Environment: real
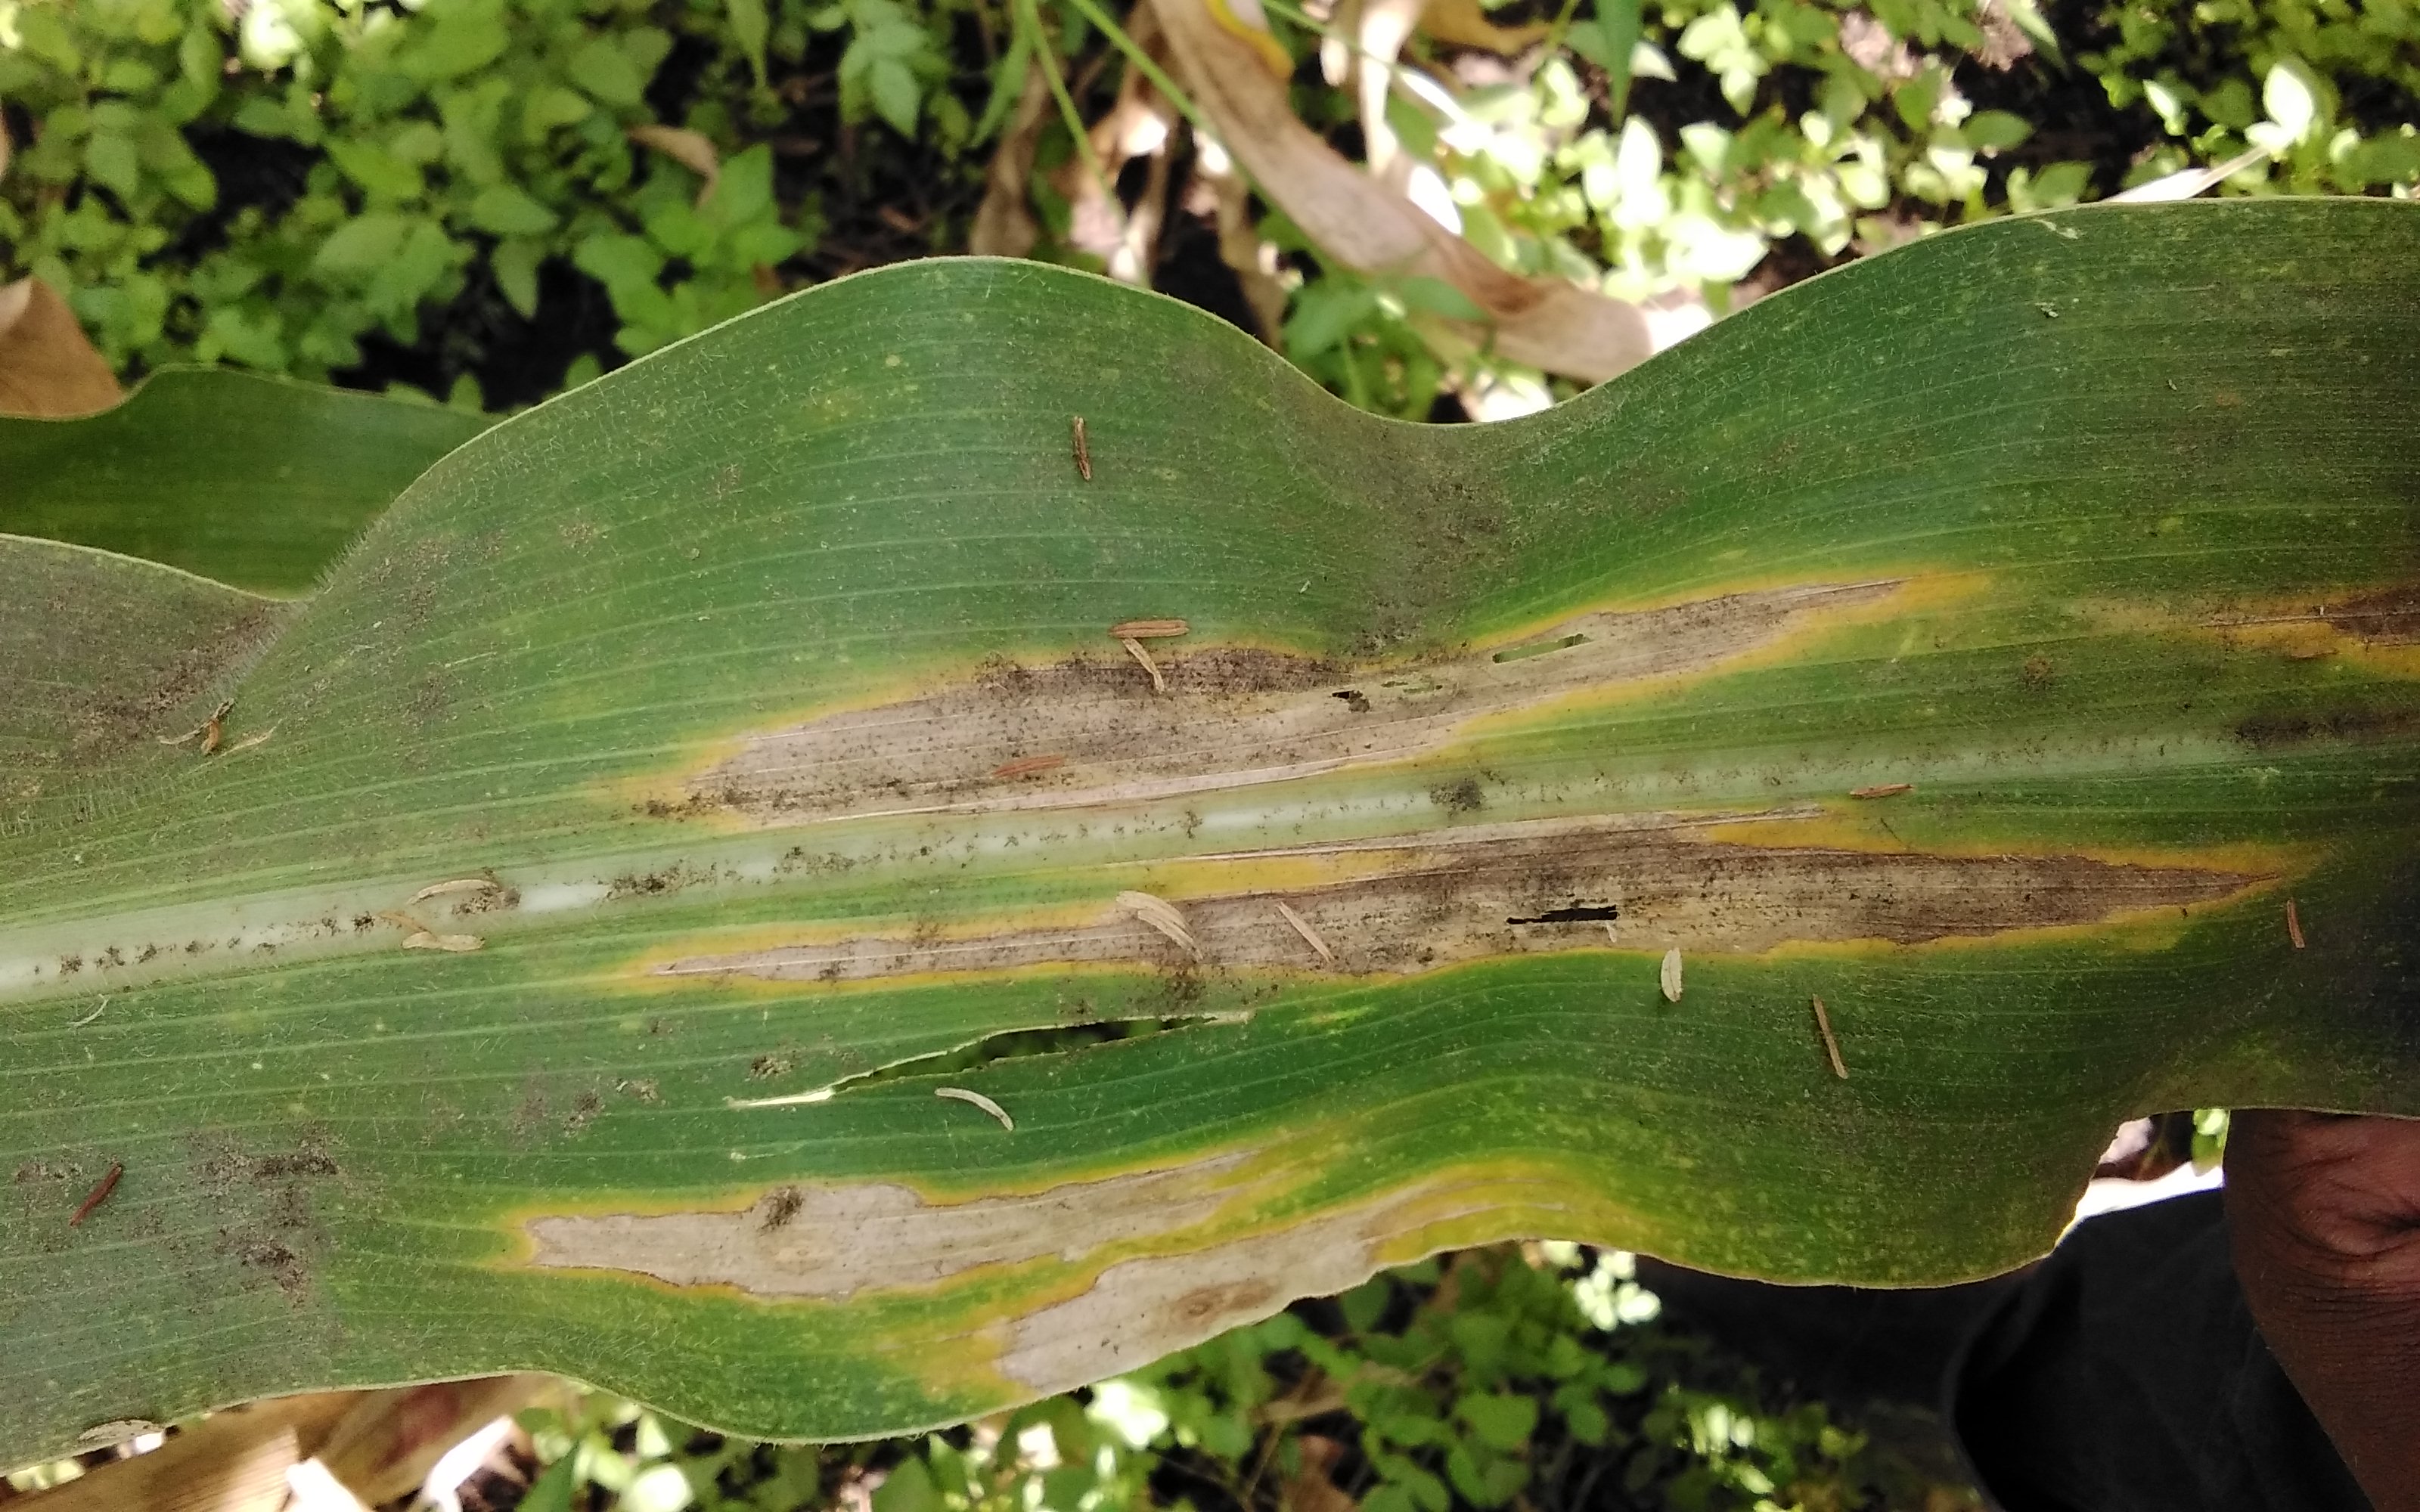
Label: northern_corn_leaf_blight